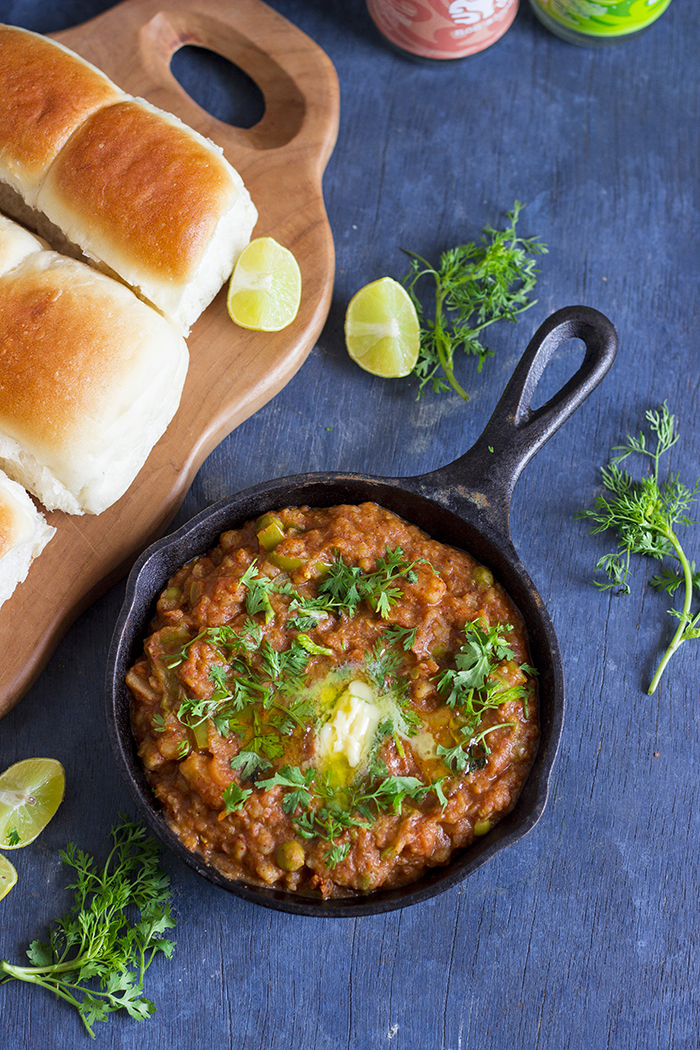
Dish: pav_bhaji